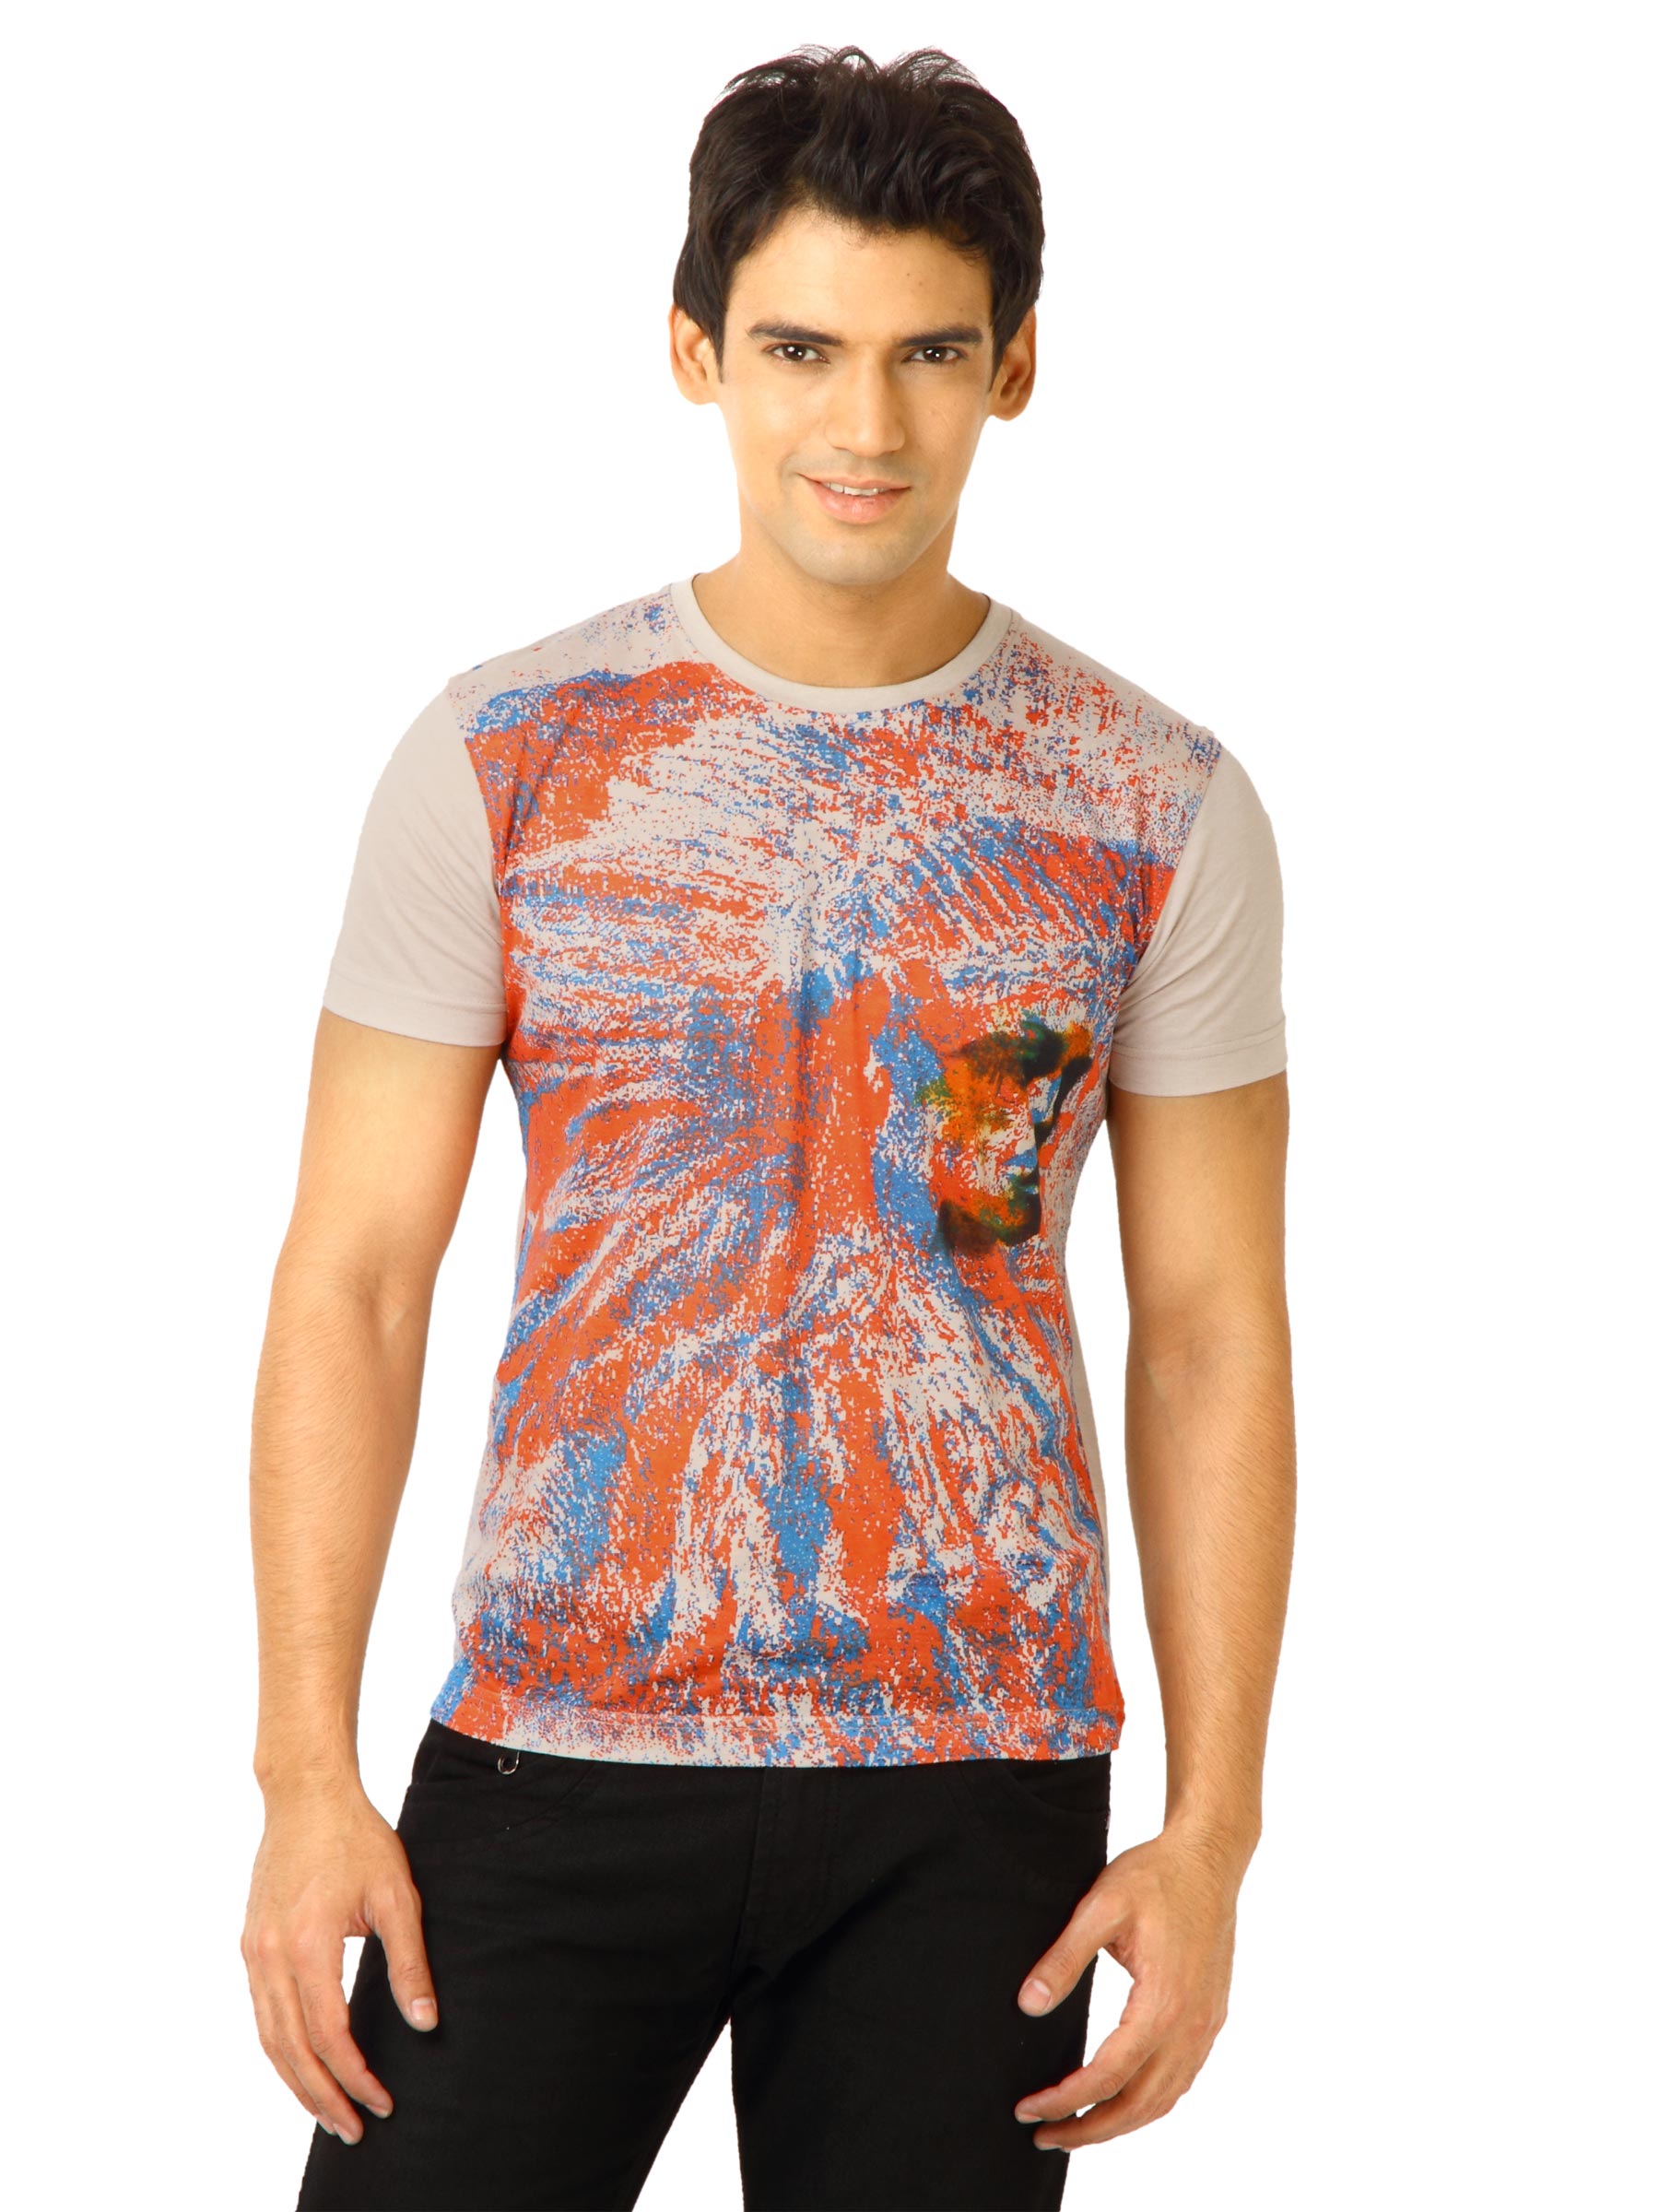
United Colors of Benetton Men Printed Tan T-shirt
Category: Apparel / Topwear / Tshirts
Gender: Men
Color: Tan
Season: Fall 2011
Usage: Casual